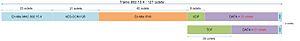
6LowPAN
6LoWPAN est l'acronyme de IPv6 Low power Wireless Personal Area Networks ou IPv6 LoW Power wireless Area Networks.